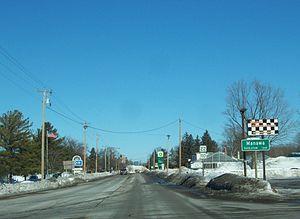
Manawa est une ville américaine située dans le comté de Waupaca dans l’État du Wisconsin.